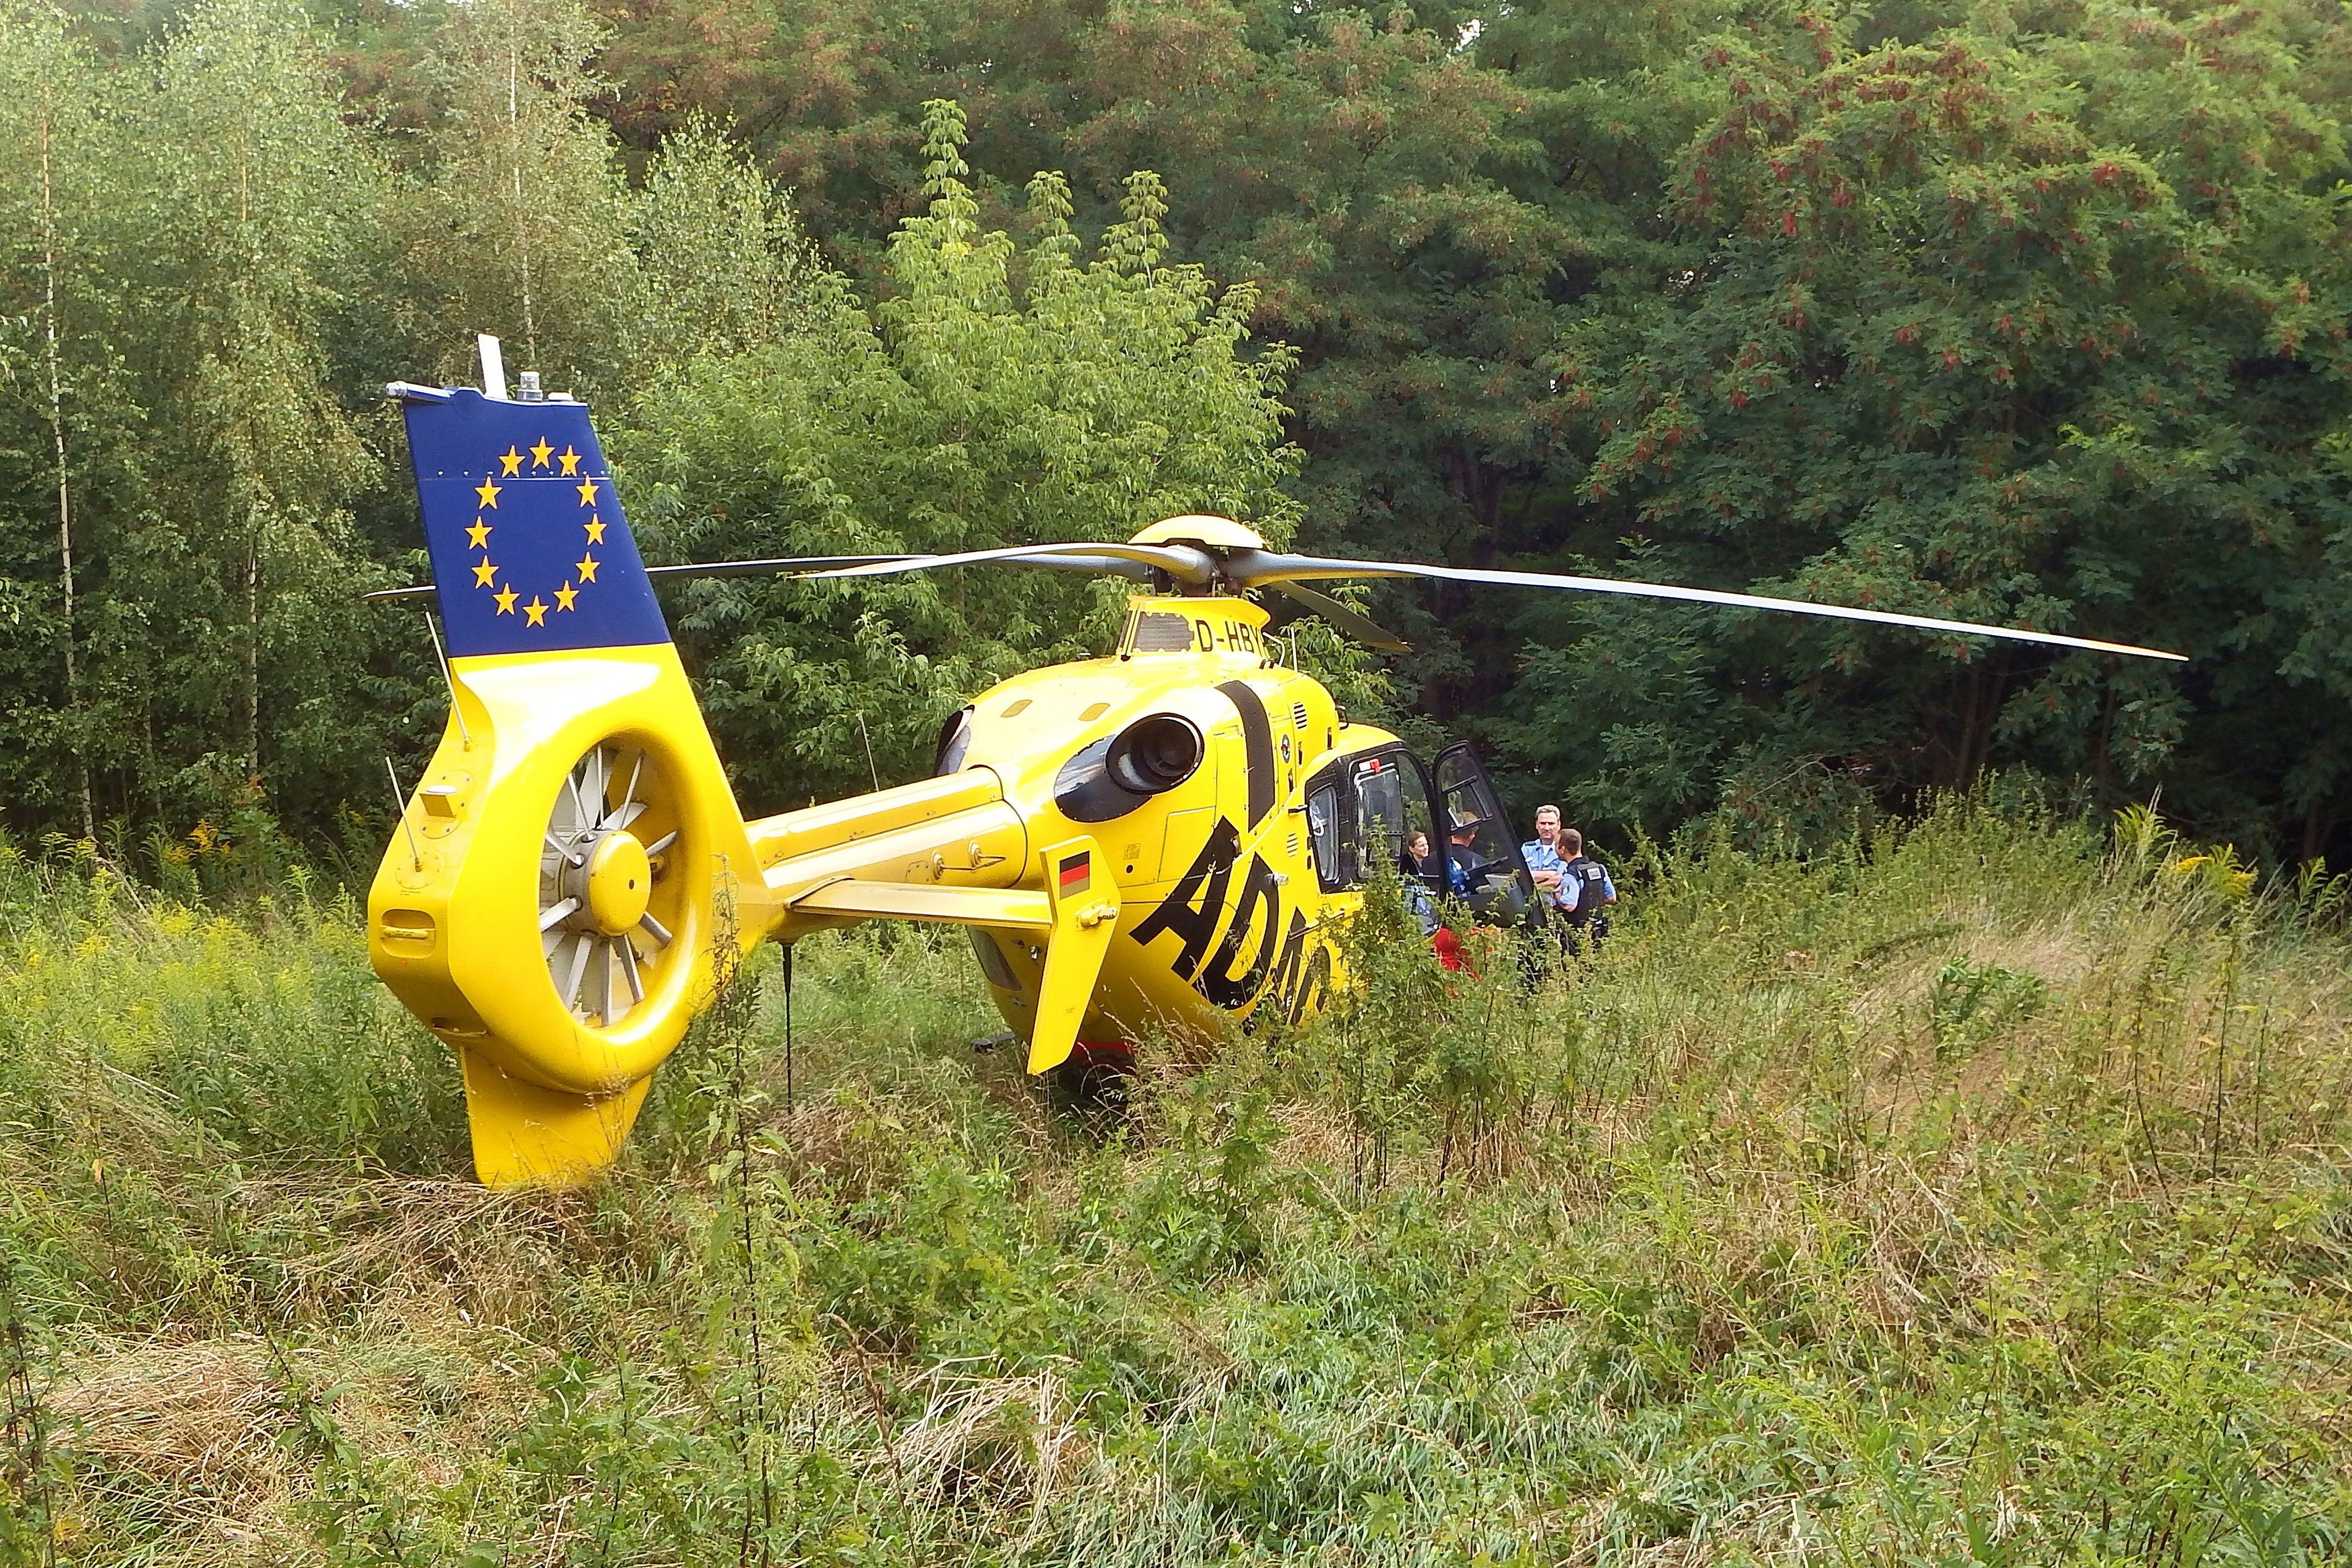
forest, aircraft, vehicle, aviation, helicopter, rescue, glade, rotorcraft, rescue helicopter, ambulance helicopter, adac air rescue